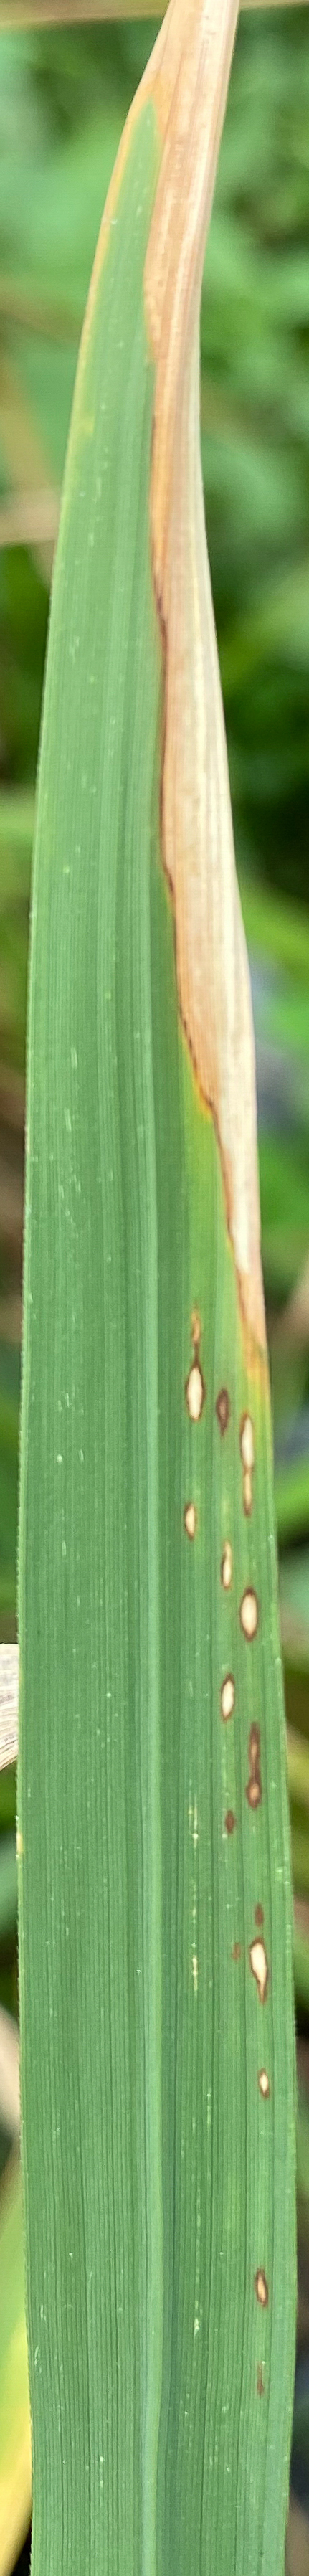
Nhãn: K